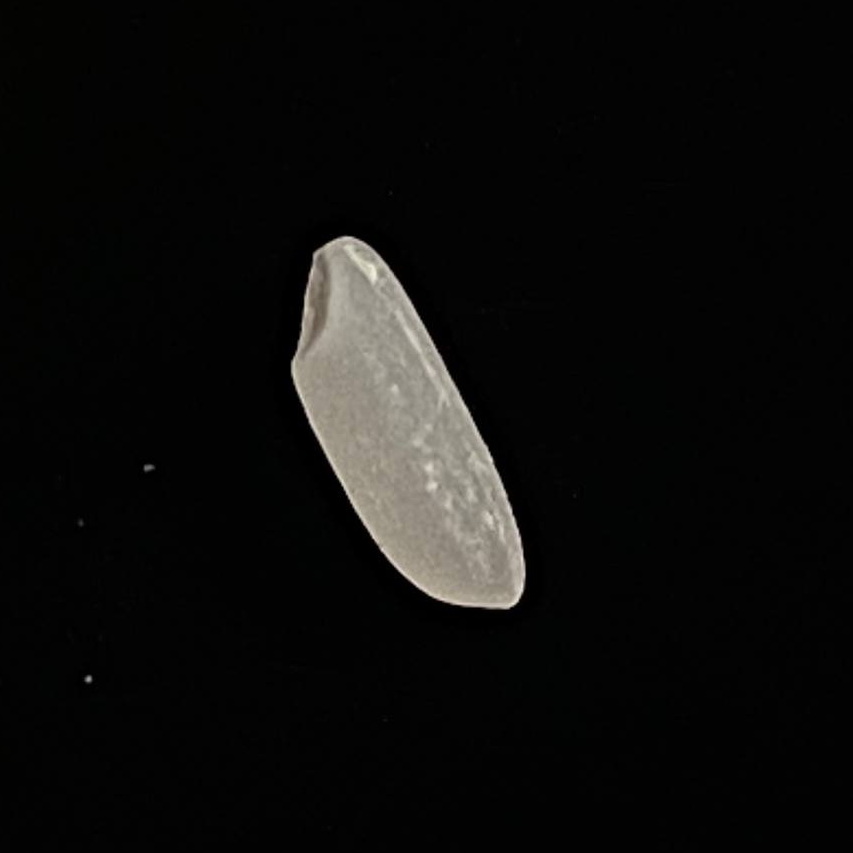
Rice variety: Katari_Polao